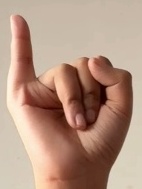
ASL sign: I